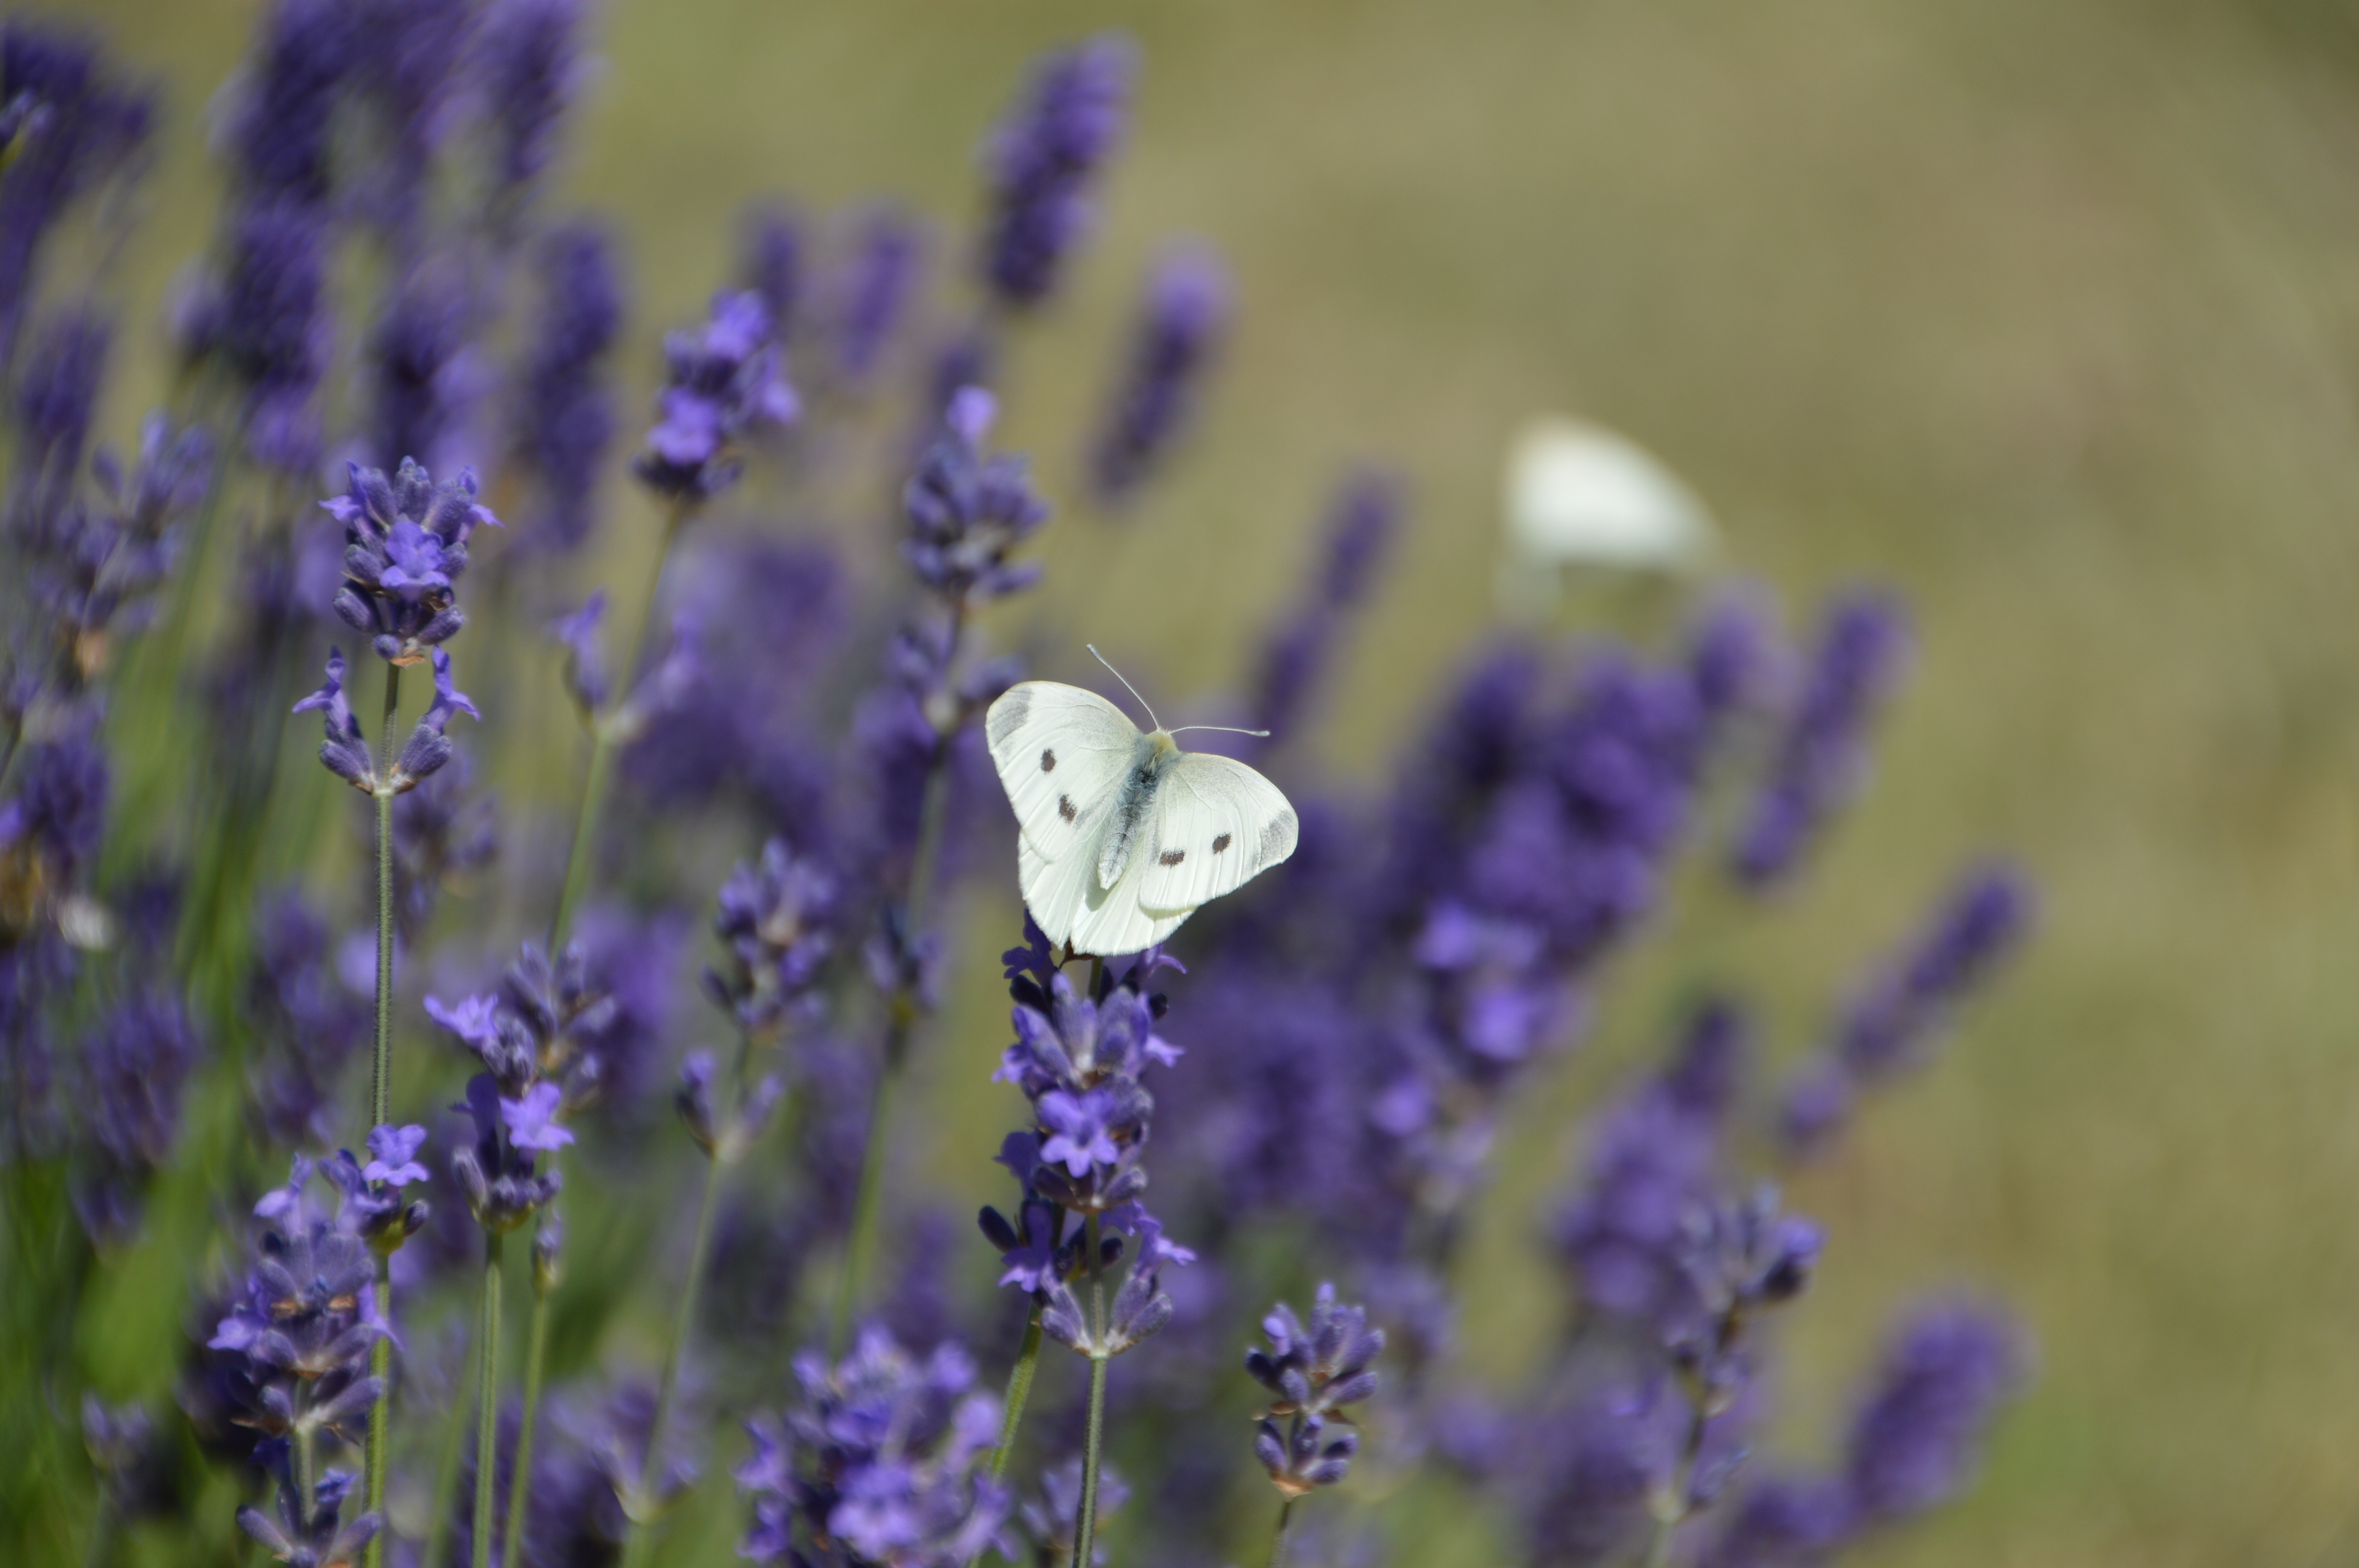
nature, plant, white, meadow, flower, herb, insect, butterfly, flora, lavender, wildflower, macro photography, flowering plant, land plant, english lavender, french lavender